Herbert Mensah

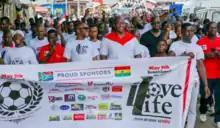
Mr. Herbert Mensah leading the May 9th Remembered 2016 street walk in Kumasi, Ghana.

Herbert Mensah was elected as one of the five representatives for Olympic Sports on the Board of the Ghana Olympic Committee (GOC) on 15 March 2017.